Gundy

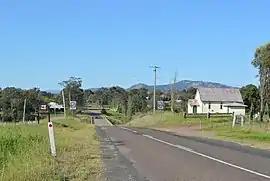
Entering Gundy over the Pages River bridge.

Gundy is a locality in the Hunter Valley of New South Wales, Australia. The locality is in the Upper Hunter Shire local government area and on the Pages River, north of the state capital, Sydney. At the 2011 census, Gundy had a population of 188.